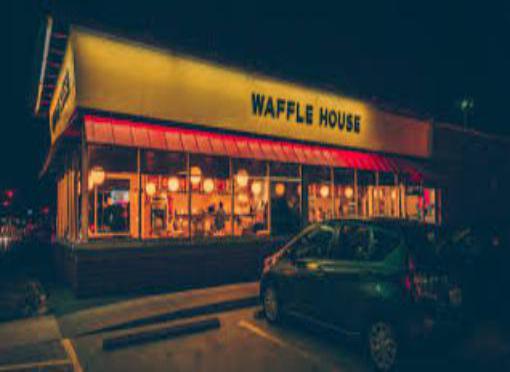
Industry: Food